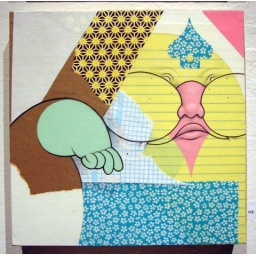
went to paper pushers show last night. got the privilege of seeing peter taylors work in person